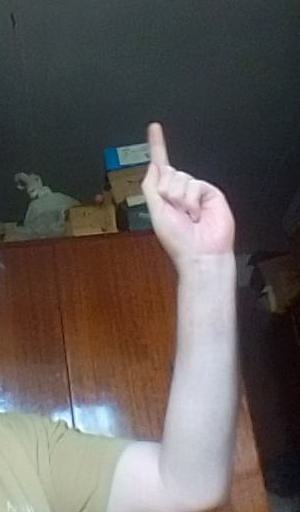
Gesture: one